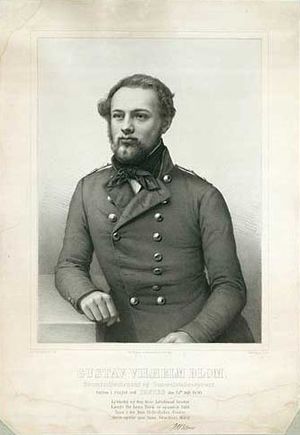
Vilhelm Blom
Vilhelm Blom. Litografi af I.W. Tegner & Kittendorff.
Gustav Vilhelm Blom var en dansk officer, bror til Otto Blom.